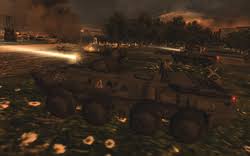
Label: BTR